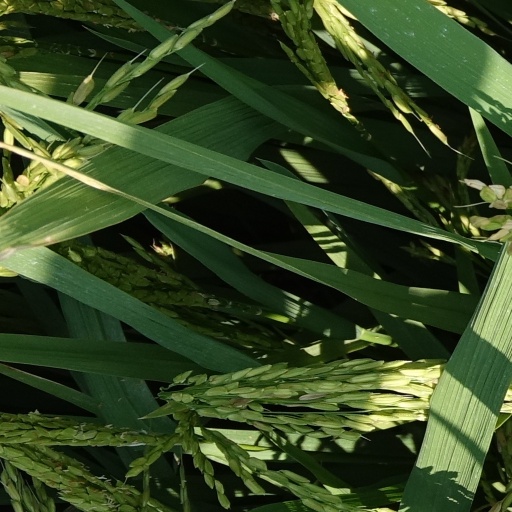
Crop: rice